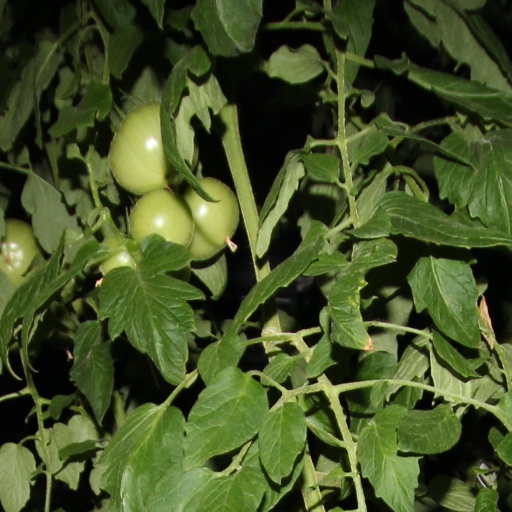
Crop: tomato